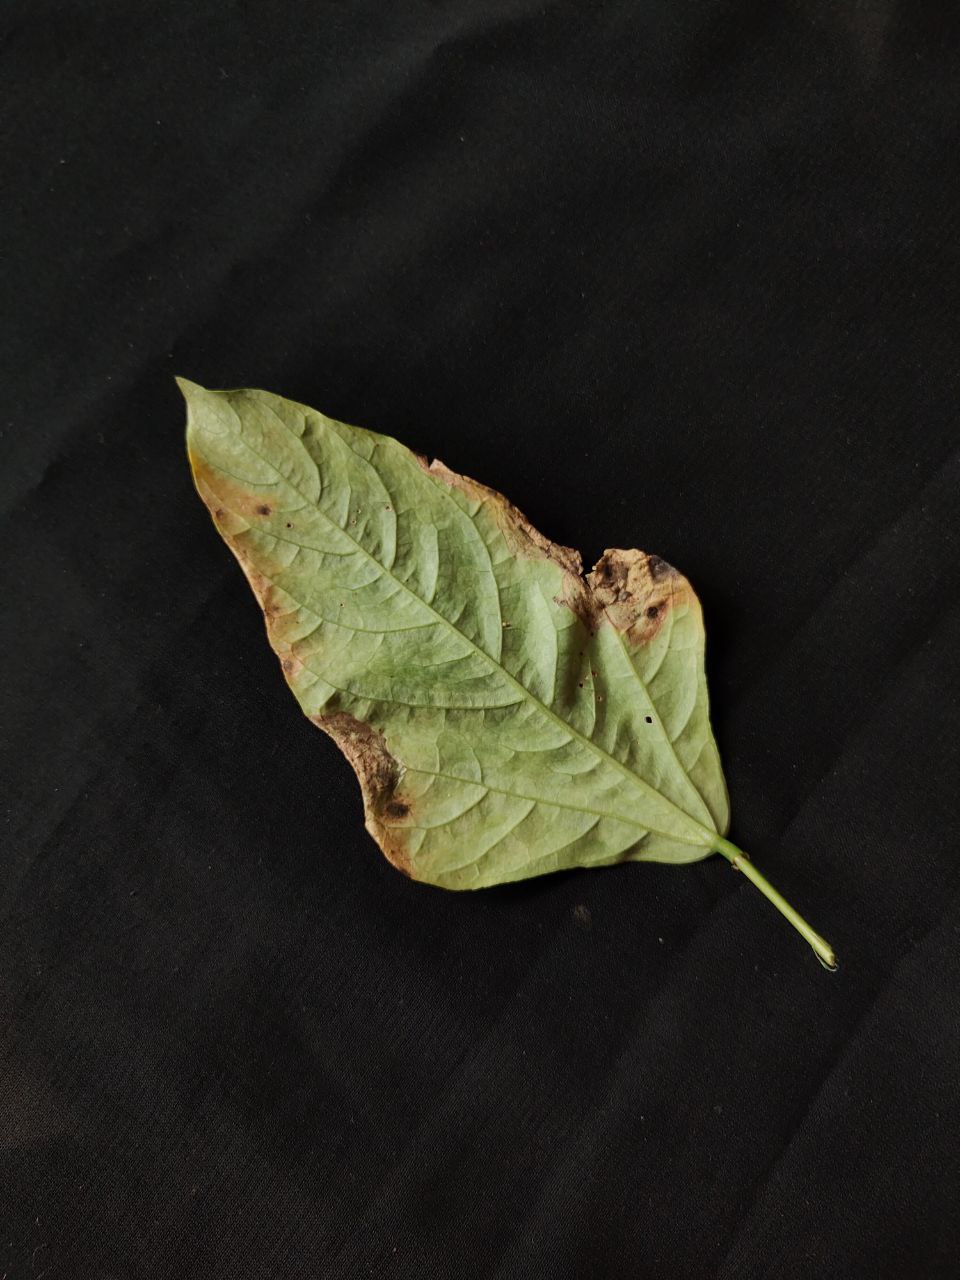
Crop: cowpea
Leaf condition: Bacterial wilt